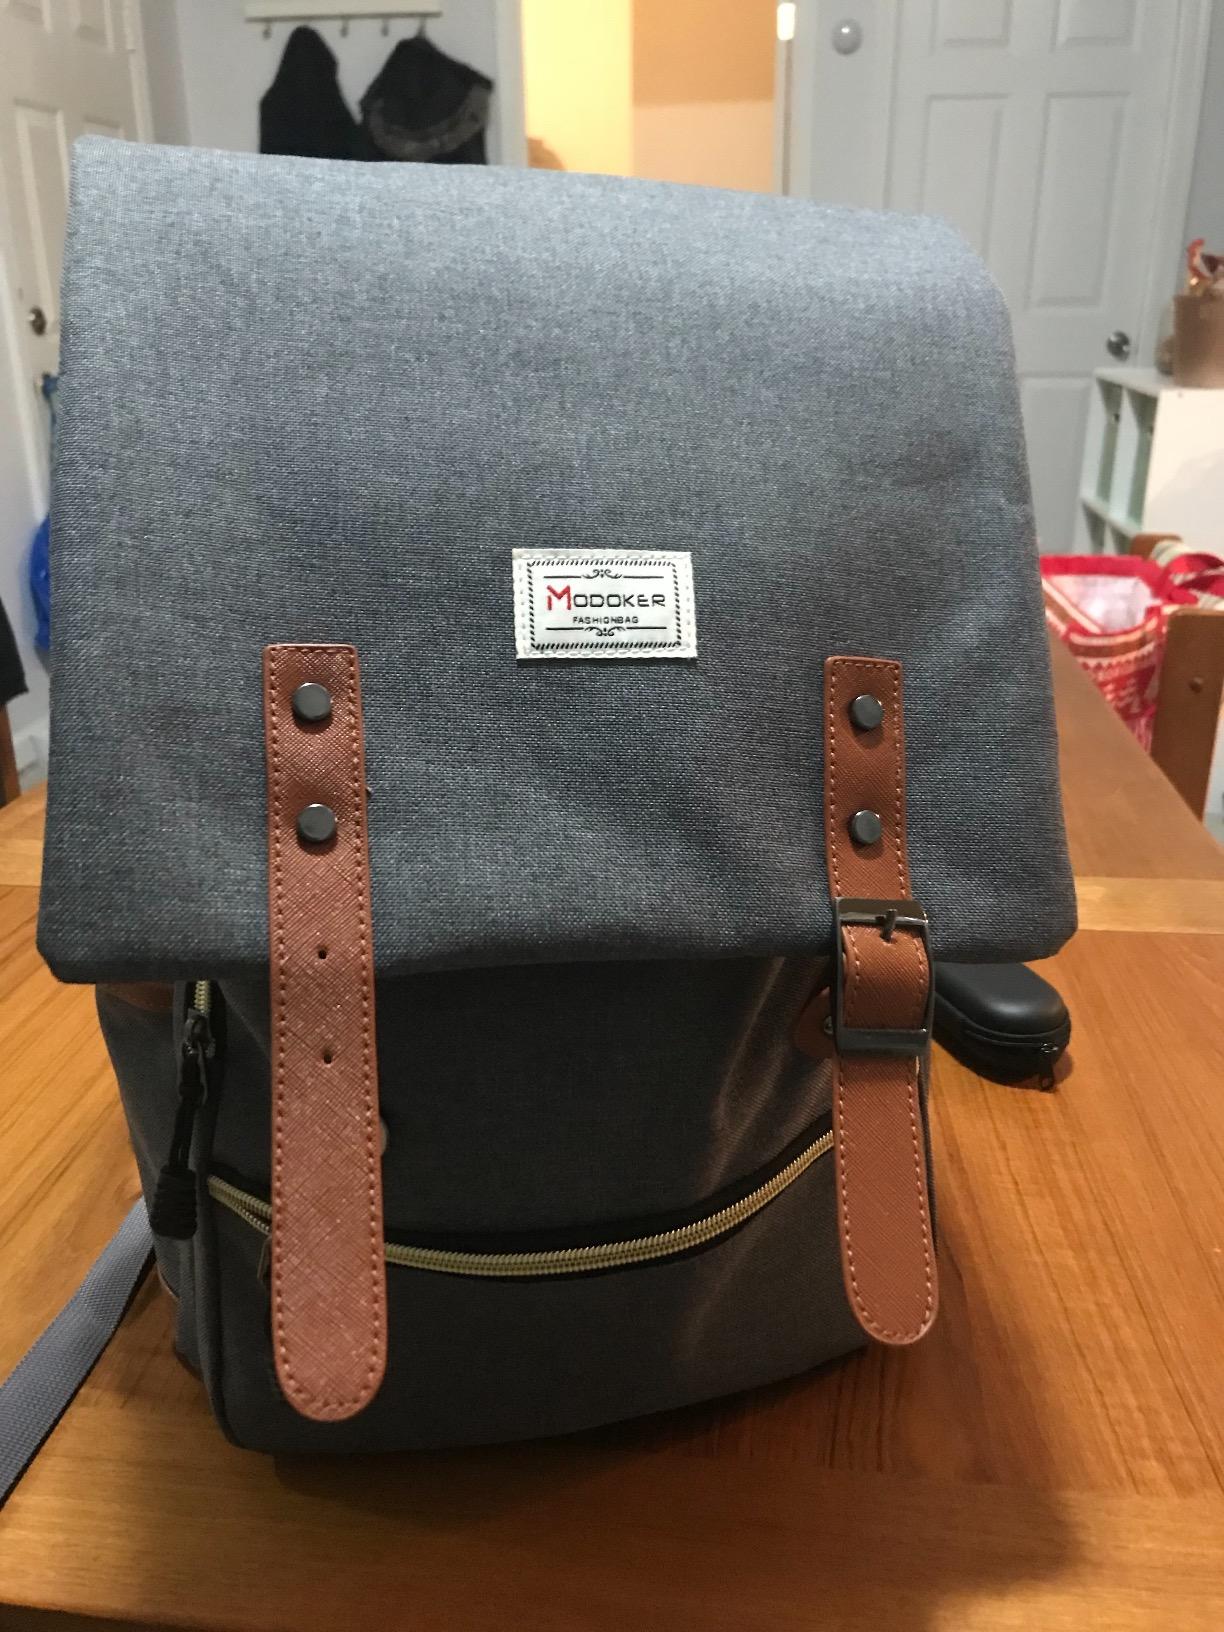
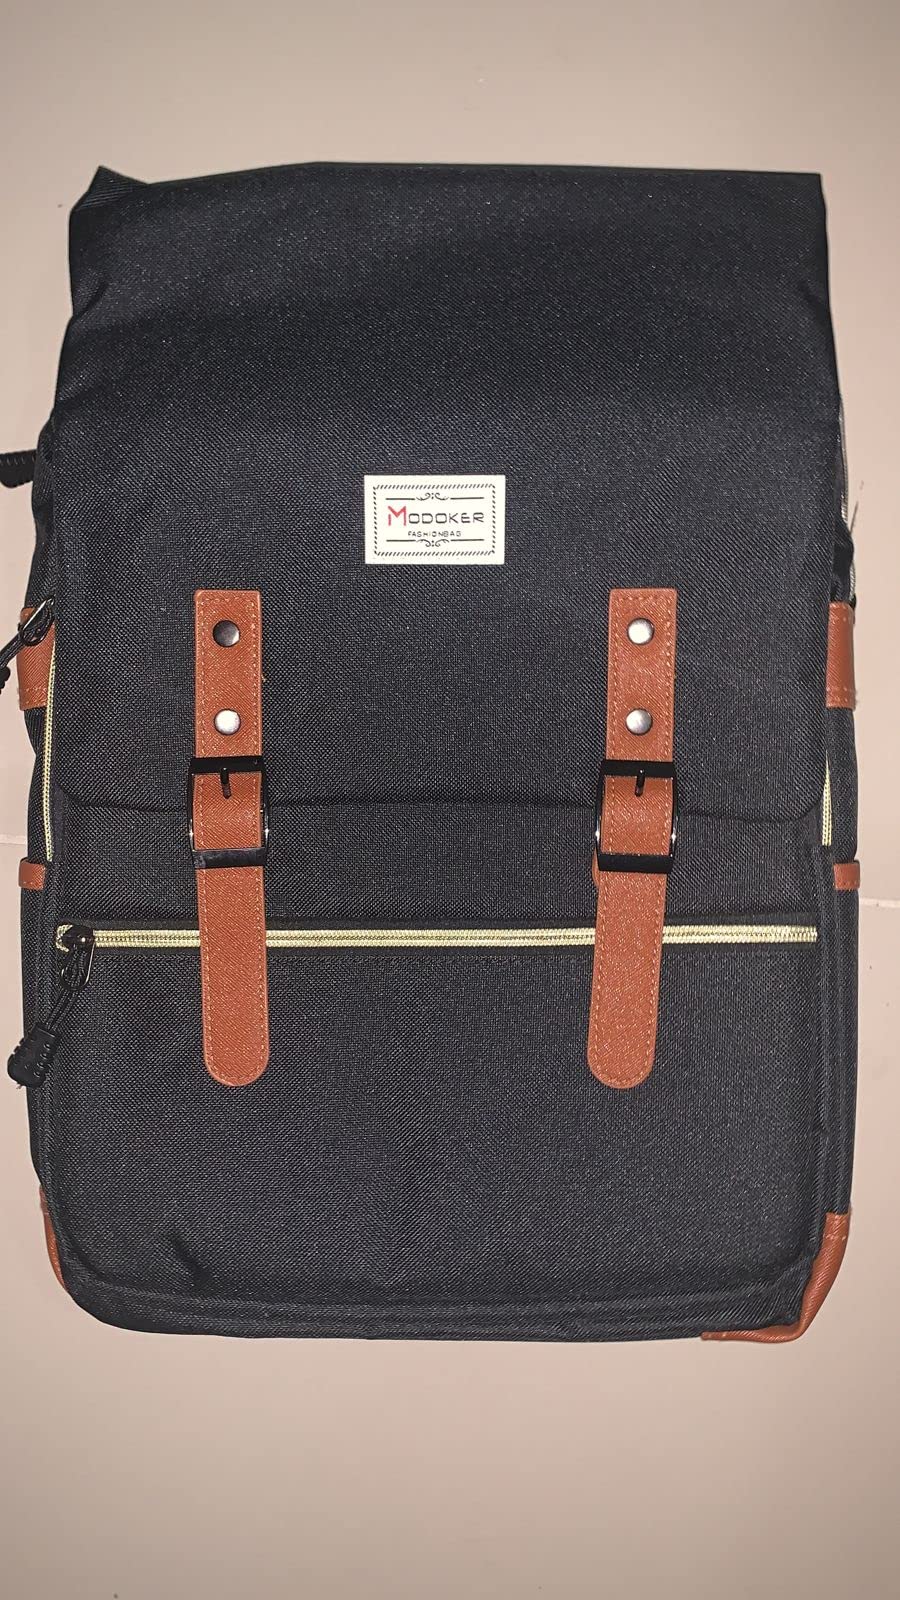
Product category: bag
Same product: no